Stjepan Spevec

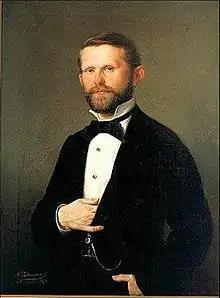
Stjepan Spevec, 1876 painting by Antonio Zuccaro

Stjepan Spevec (June 14, 1839 - January 28, 1905) was a Croatian university professor and rector.